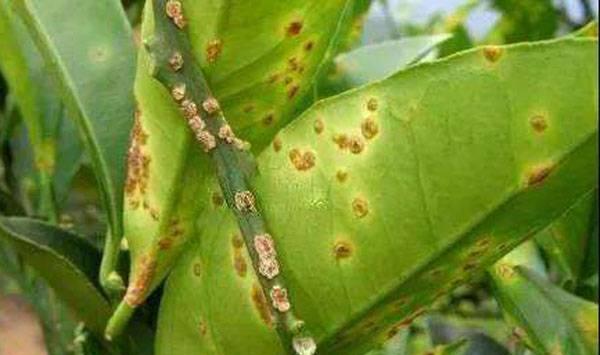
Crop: unknown
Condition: citrus_citrus_canker